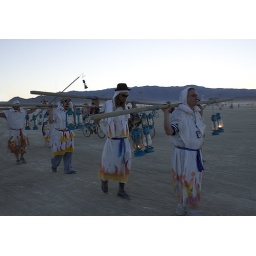
Every evening volunteers would dress in these robes and go out and light tall lamps around the playa